Answer in natural language. Considering the relative positions, is black upright refrigerator above or below black colour tv stand? Choose between the following options: above or below
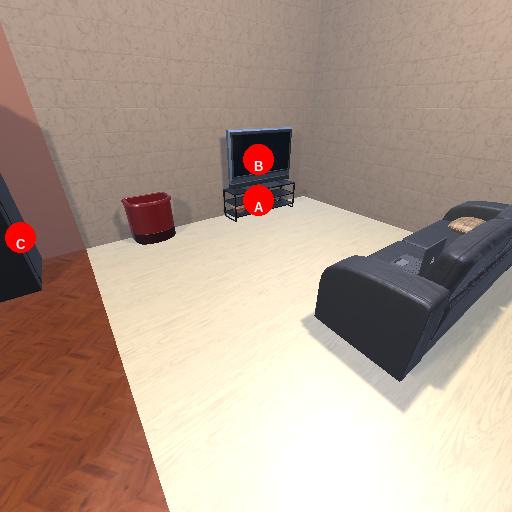
<answer>below</answer>